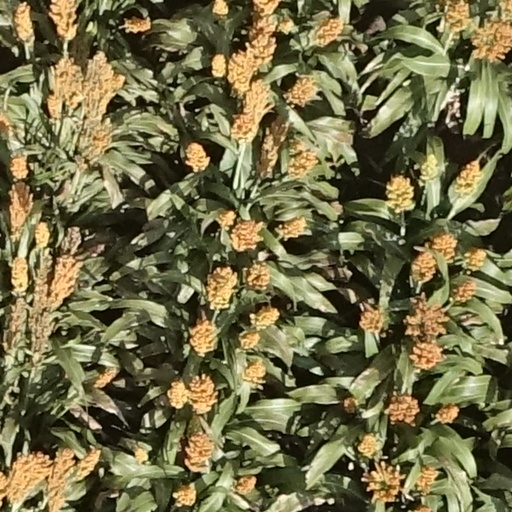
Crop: sorghum